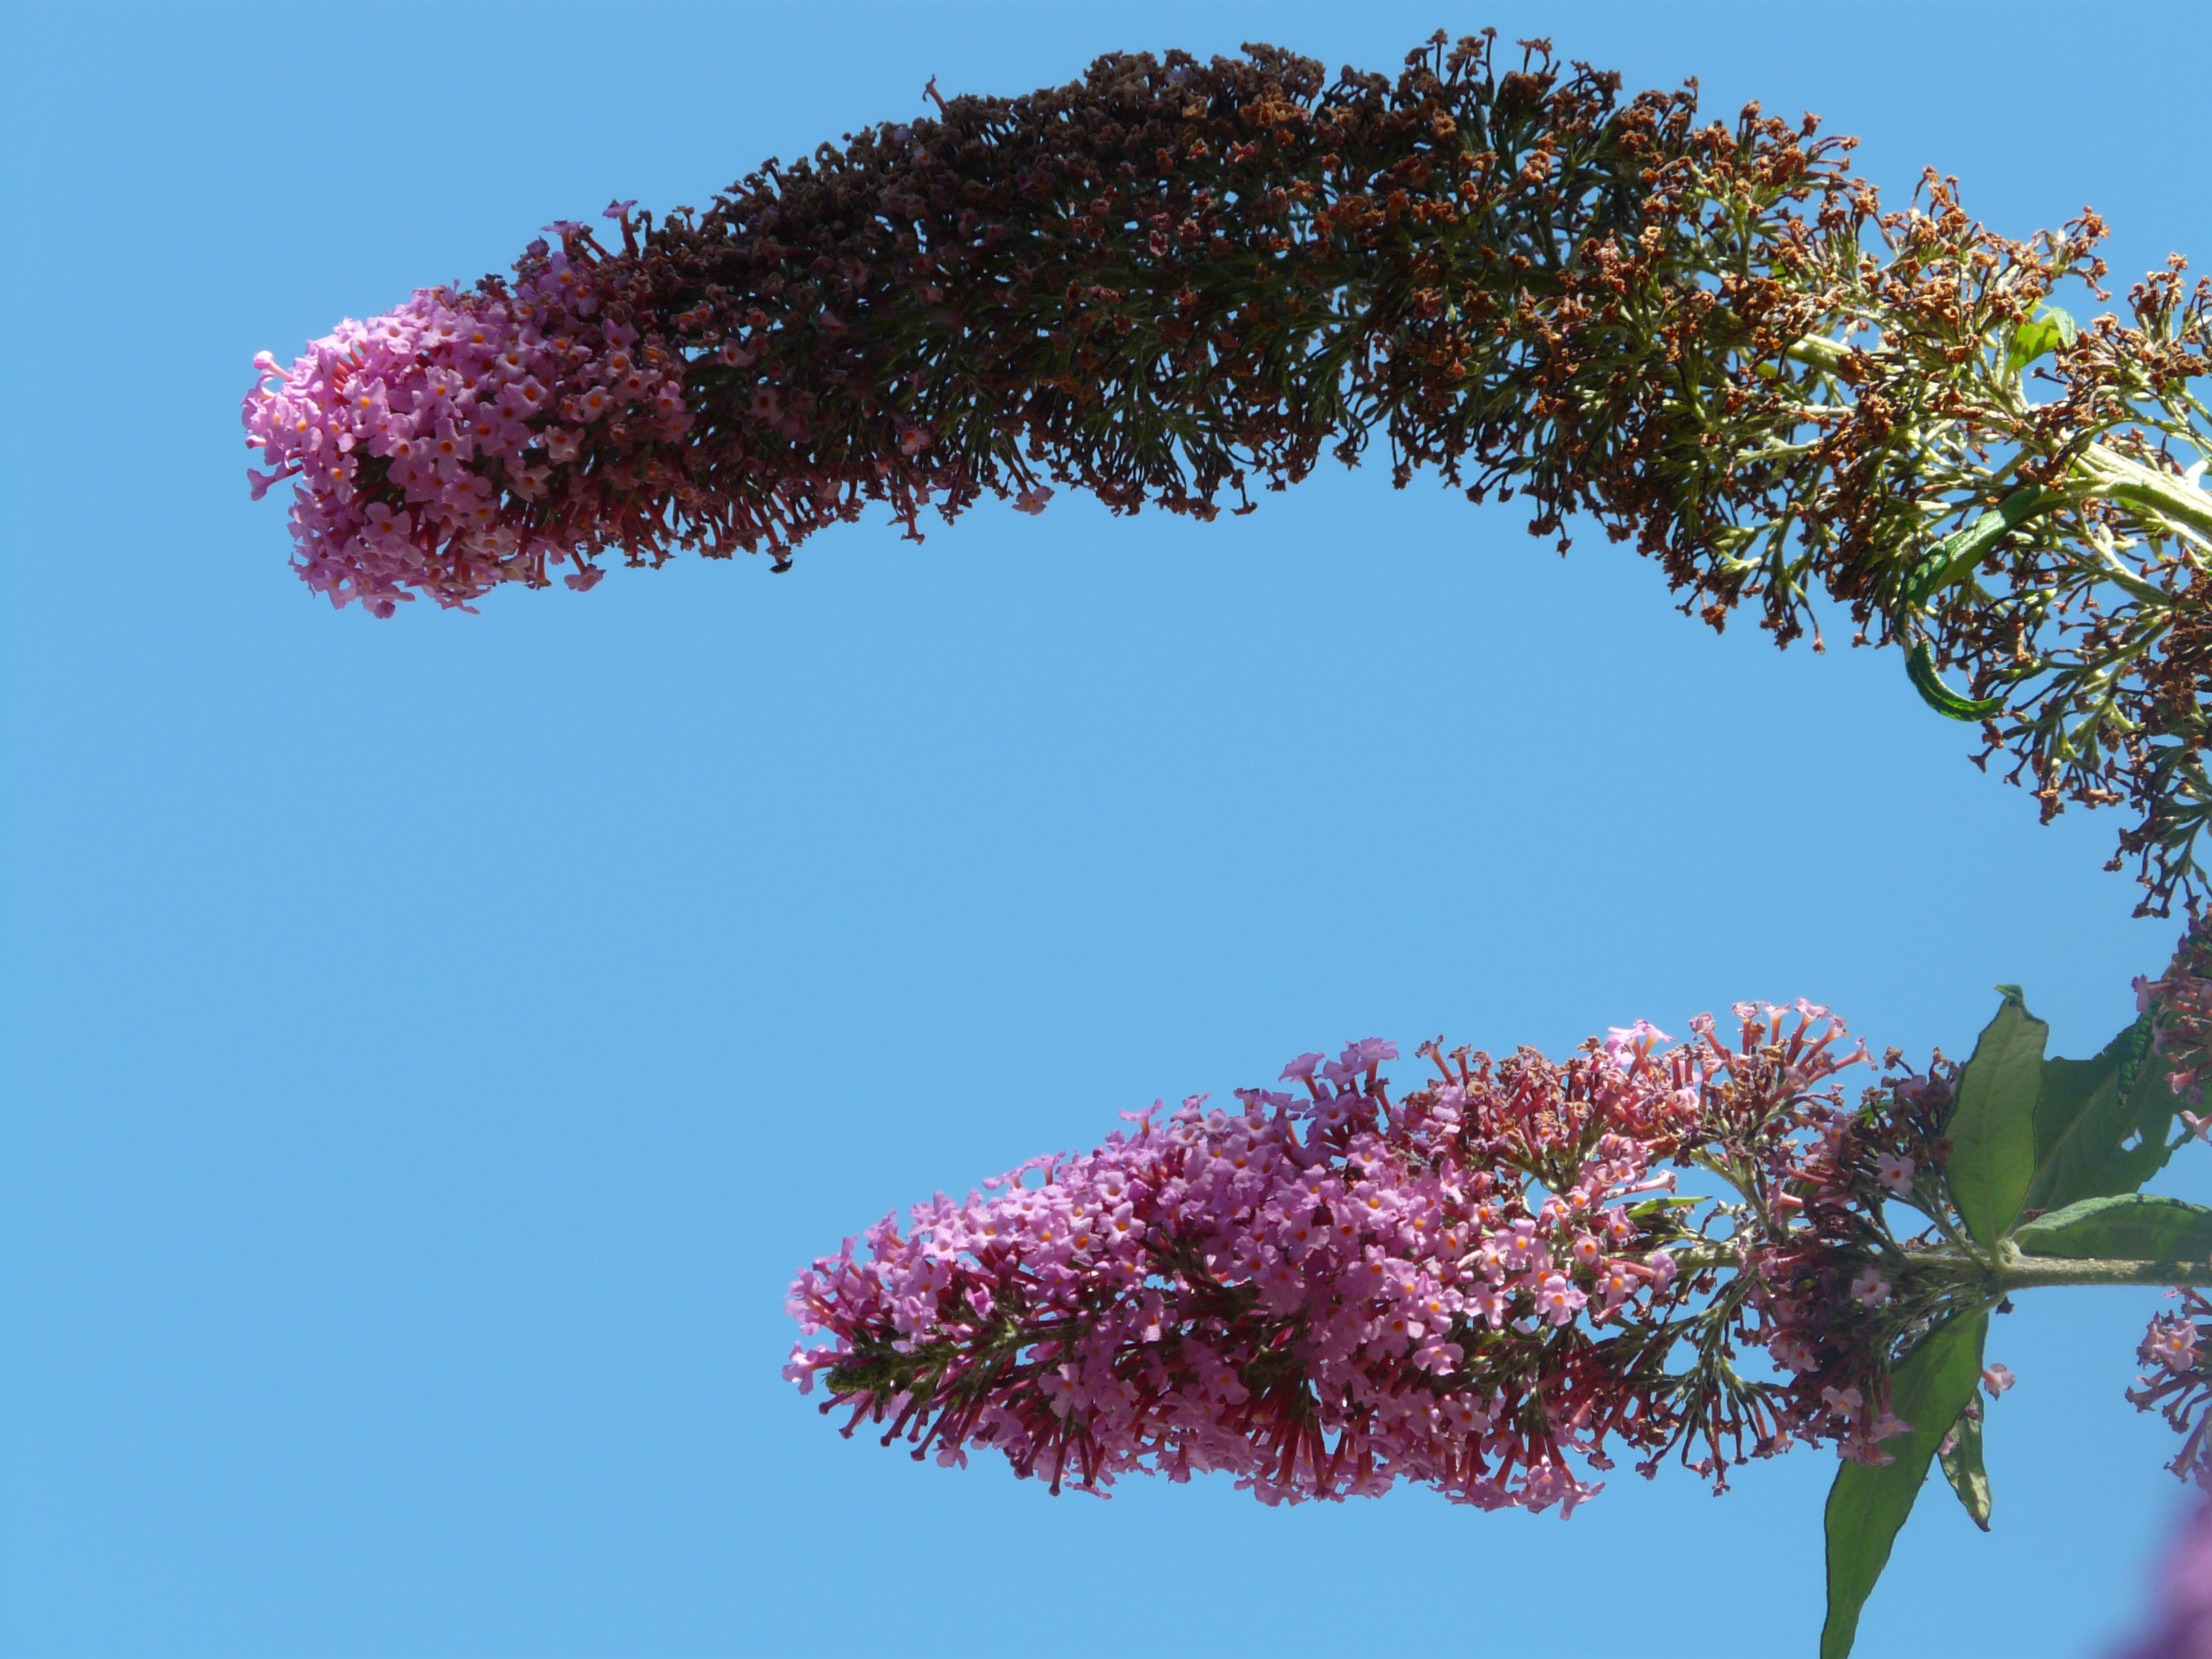
tree, nature, branch, blossom, plant, sky, leaf, flower, bush, spring, botany, pink, flora, flowers, shrub, scrophulariaceae, flowering plant, summer lilac, buddleja davidii, butterfly bush, buddleja, inflorescences, lilac spear, woody plant, land plant